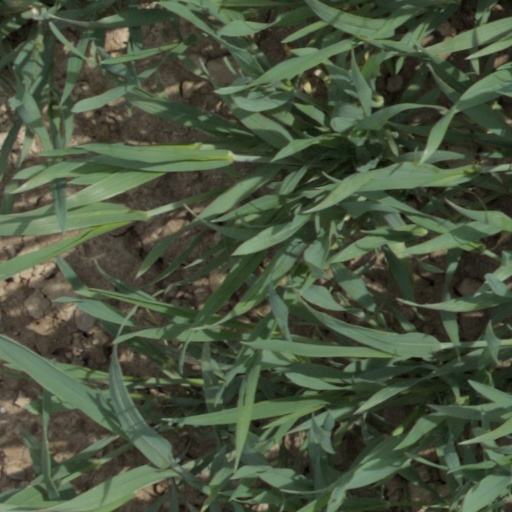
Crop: wheat